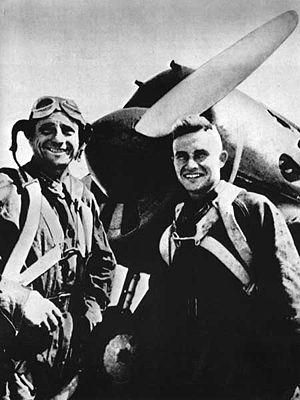
La bataille de Khalkhin Gol, quelquefois orthographiée Halhin Gol ou Khalkhyn Gol, aussi appelée incident de Nomonhan par les Japonais, est un incident de frontière qui opposa l'Union soviétique à l'Empire du Japon du 11 mai au 16 septembre 1939.